The Mall, the Merrier!

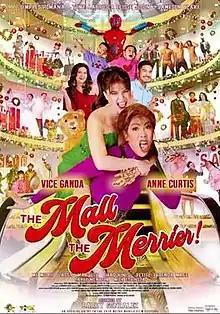
Theatrical release poster

The Mall, the Merrier! is a 2019 Filipino musical fantasy comedy film directed by Barry Gonzales and starring Vice Ganda and Anne Curtis. The film was co-produced by Star Cinema and Viva Films under the working title "Momalland".